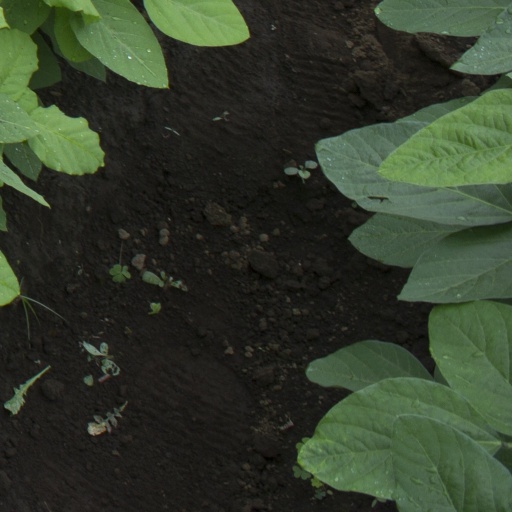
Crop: soybean